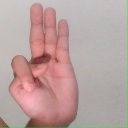
अक्षर: भ